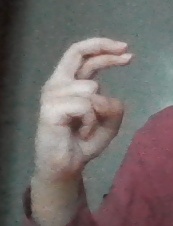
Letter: zay